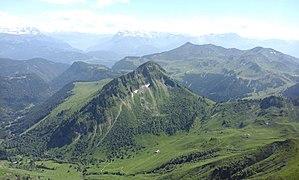
La pointe d'Uble
La pointe d'Uble est un sommet des Alpes française situé dans le massif du Chablais sur les communes de la Côte-d'Arbroz, Taninges et Mieussy.